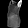
Label: T - shirt / top